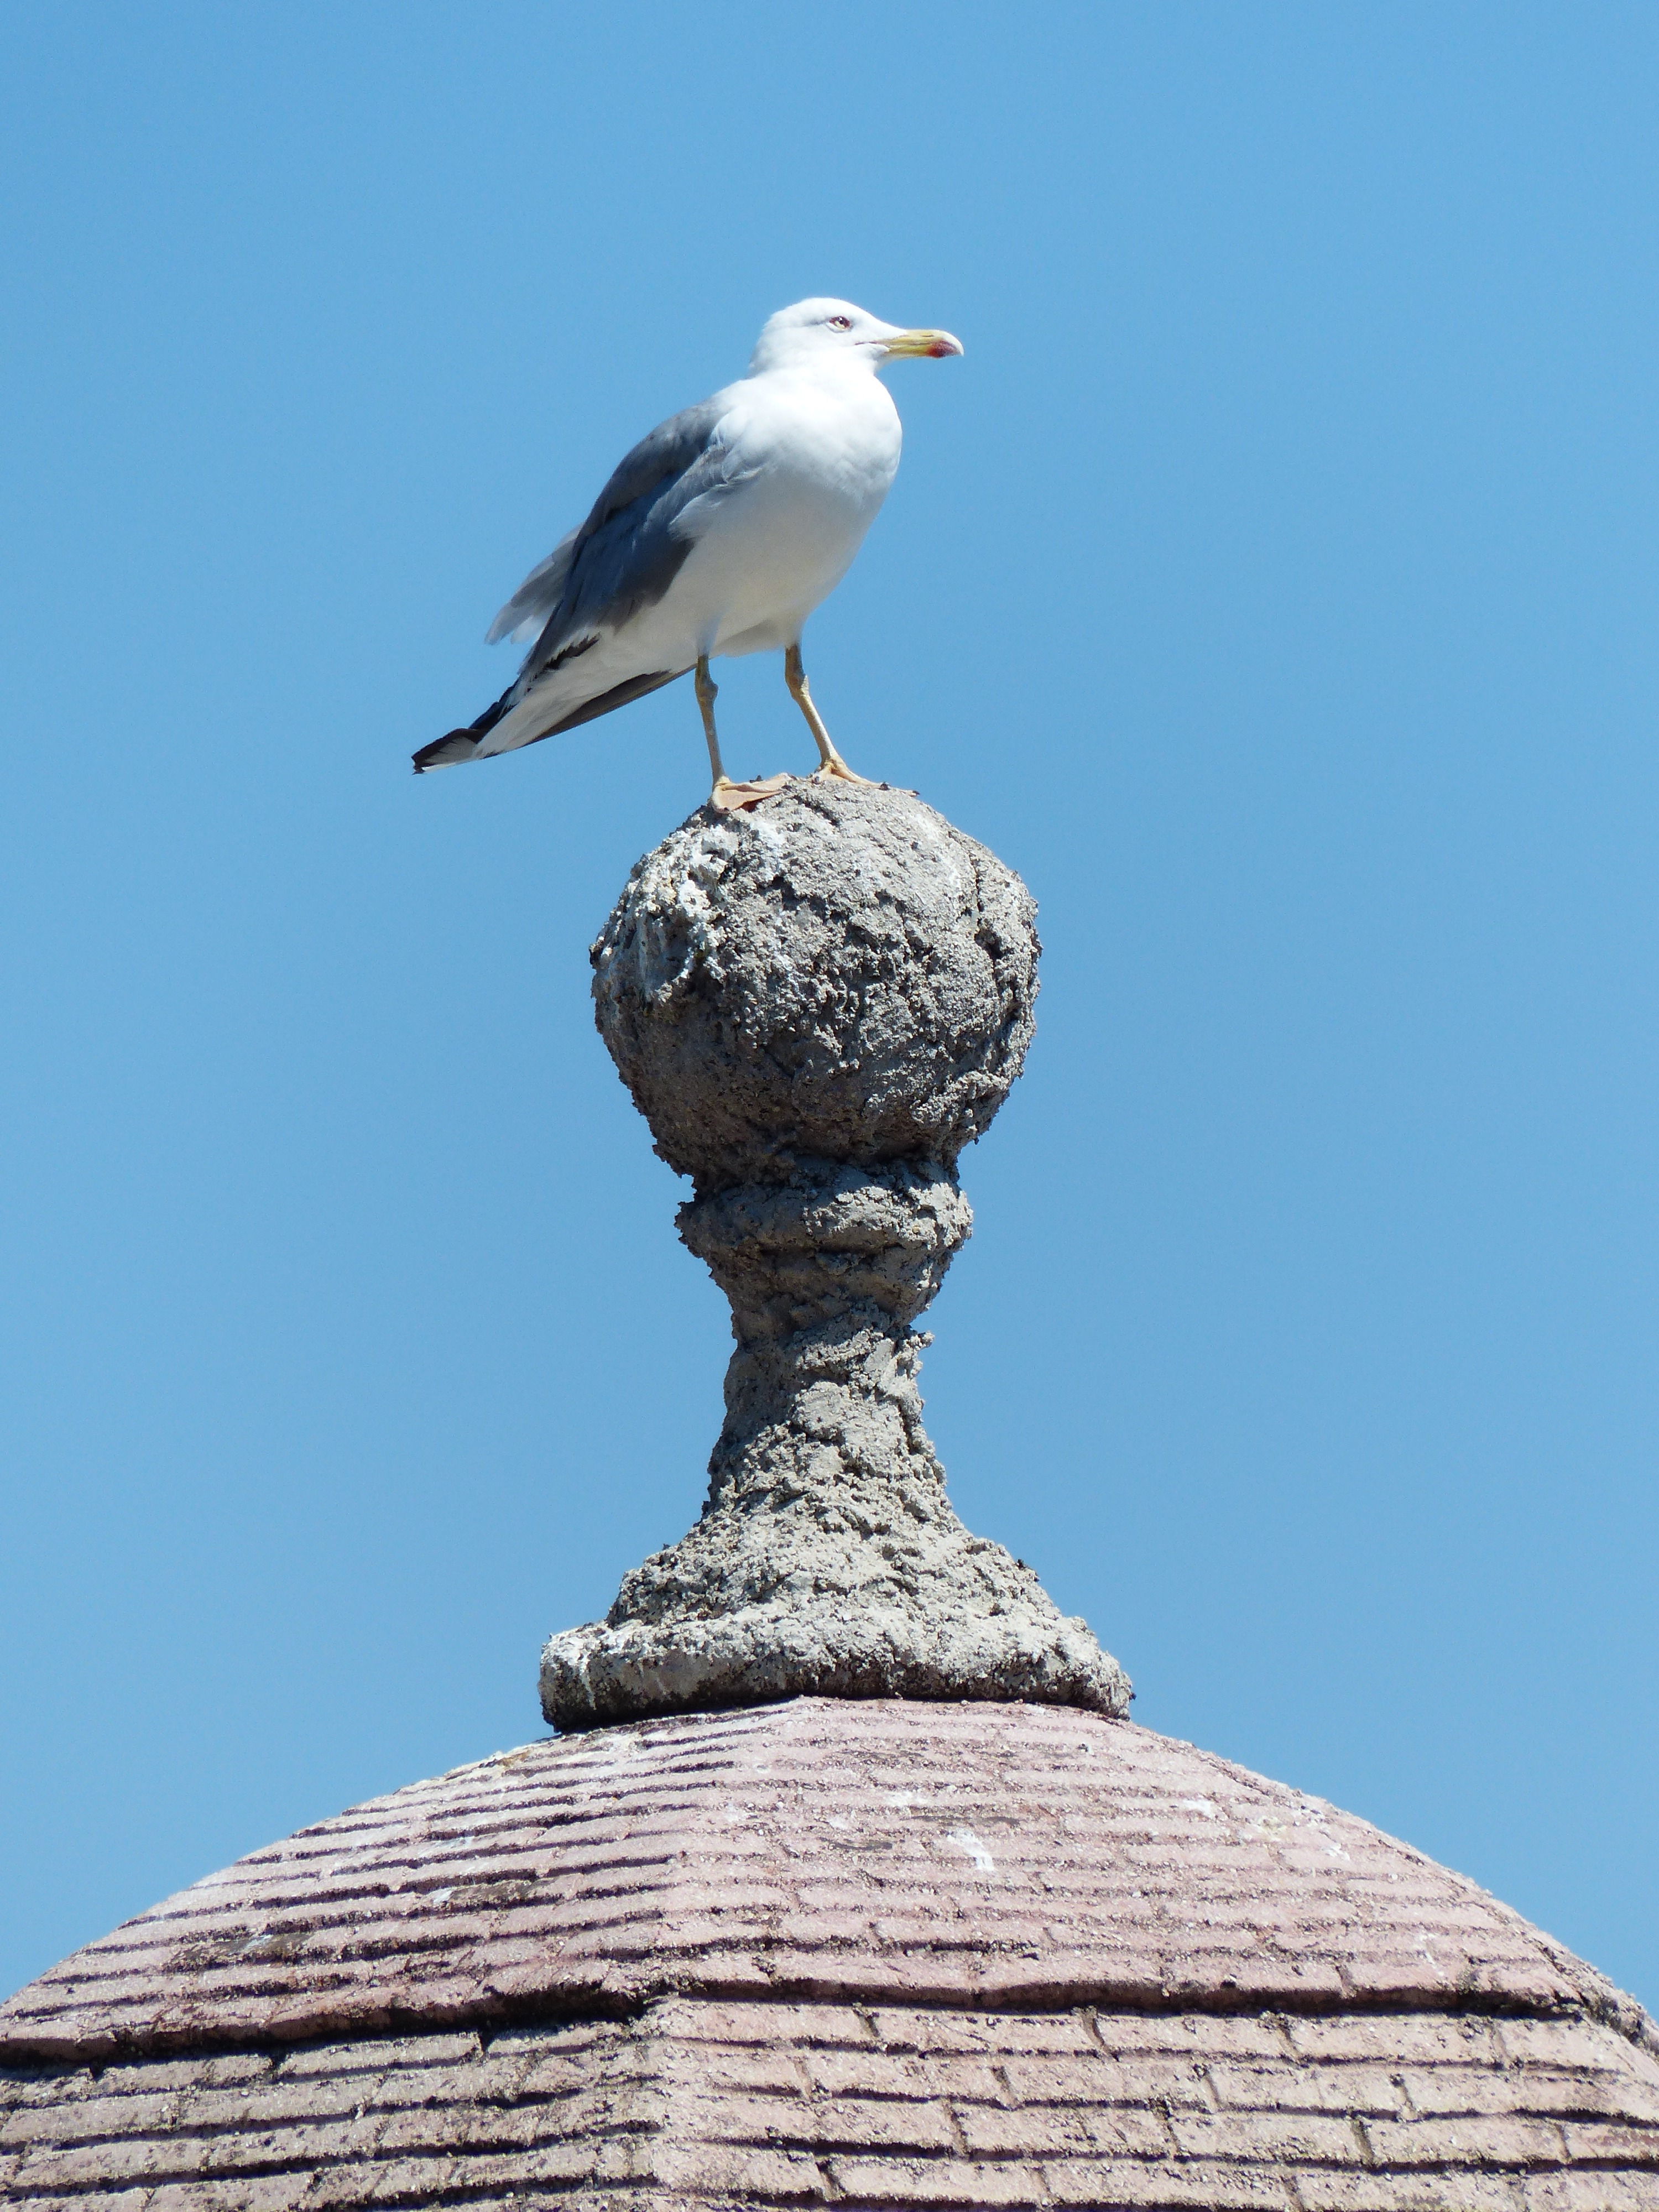
bird, seabird, stone, seagull, statue, gull, blue, sit, birds, spire, vertebrate, top